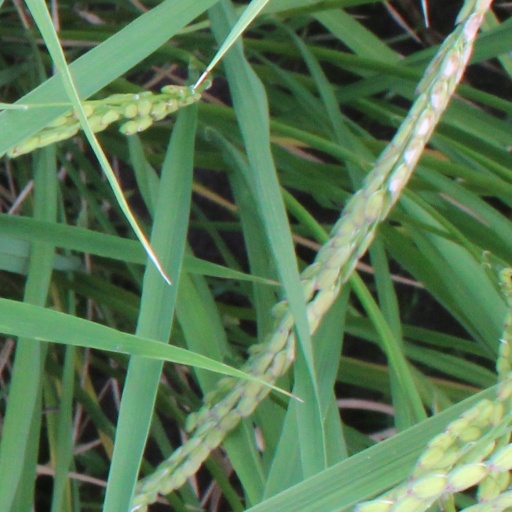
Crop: rice